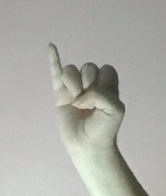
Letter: meem